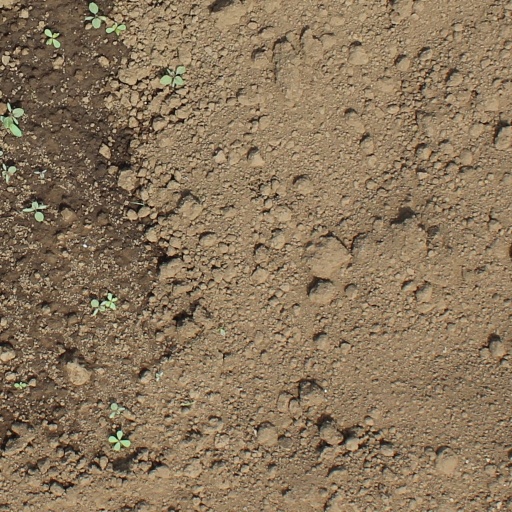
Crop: soybean